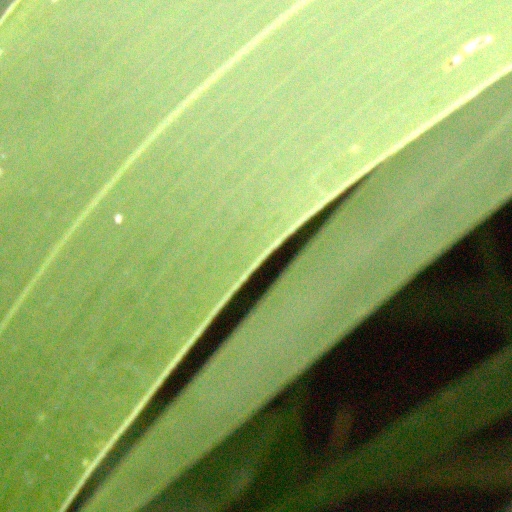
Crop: sorghum